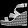
Label: Sandal